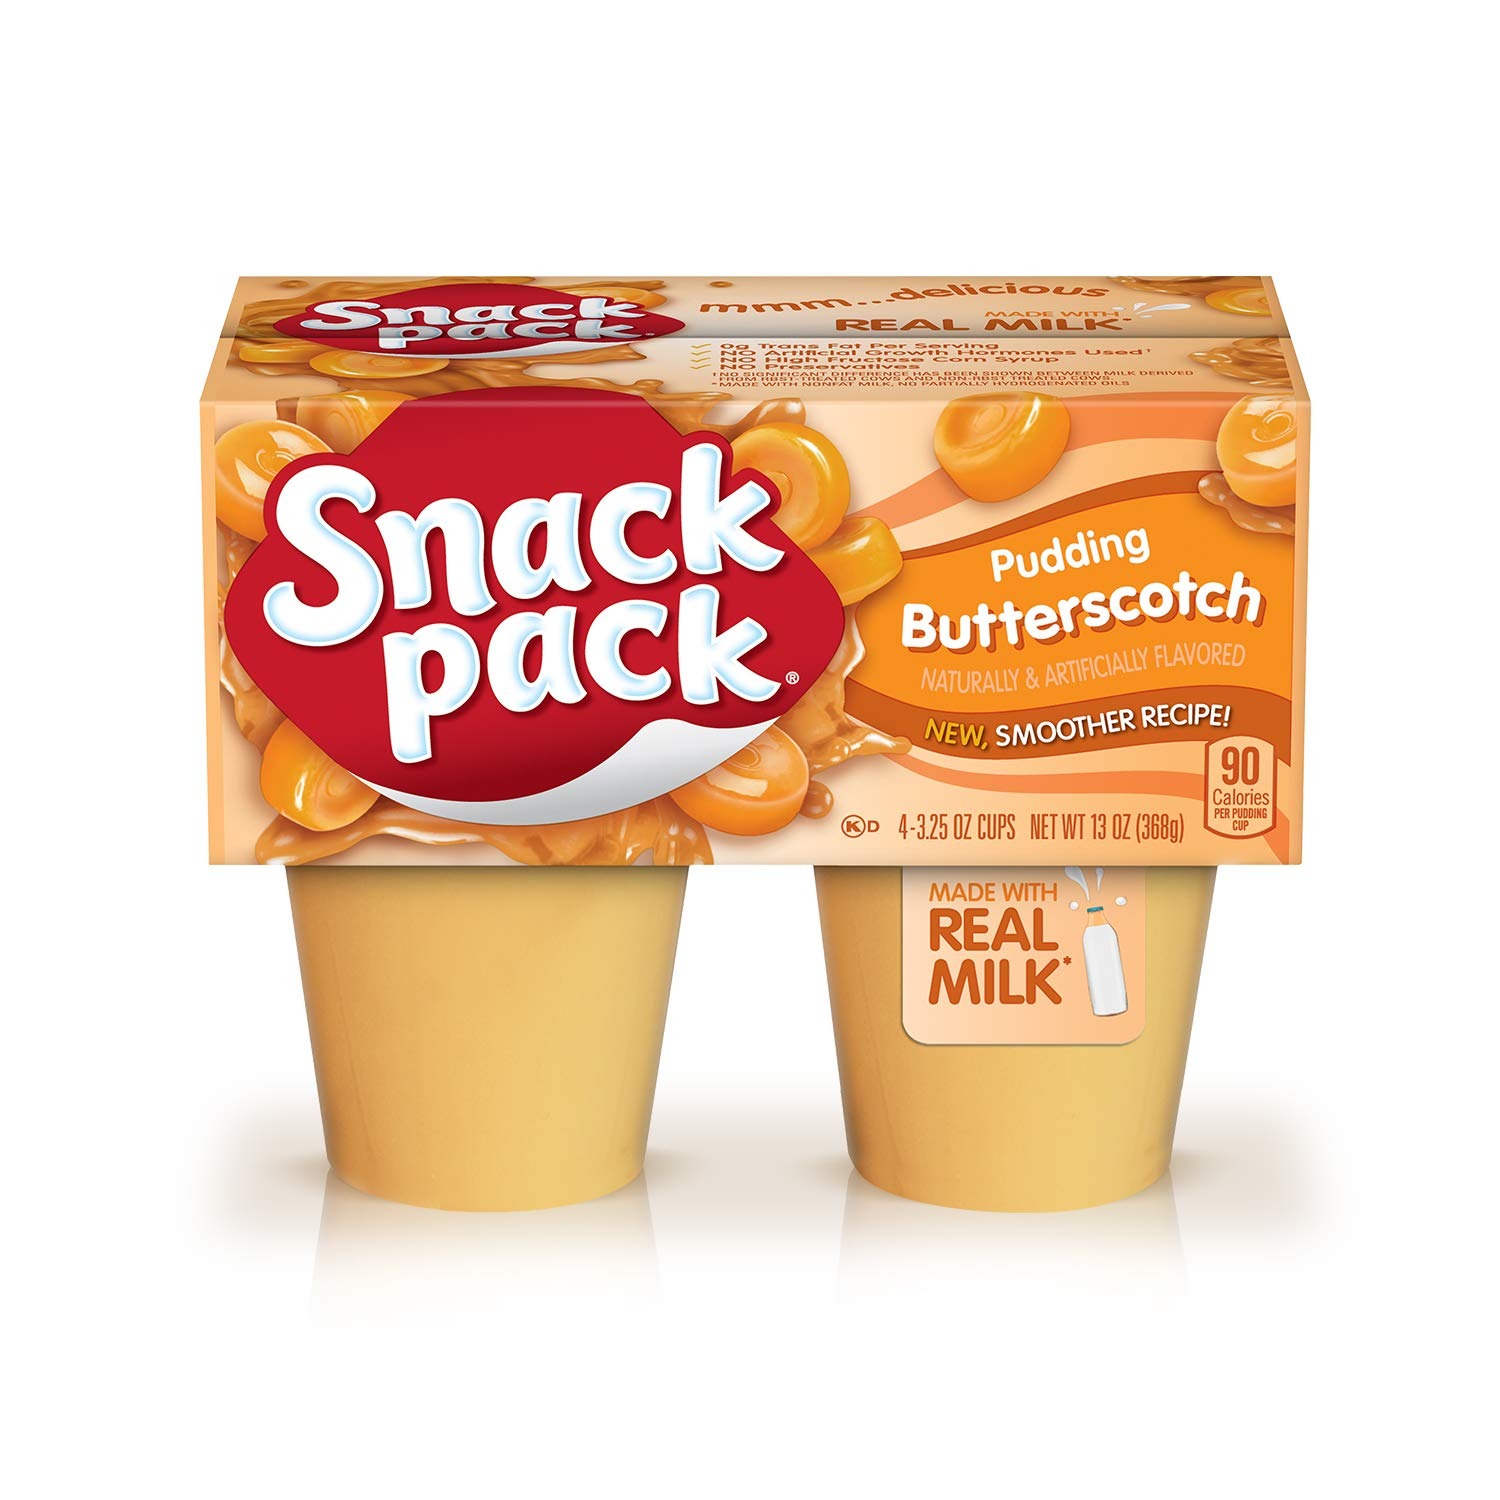
Item Name: Snack Pack Butterscotch Pudding Cups, 4 Count, 12 Pack
Bullet Point 1: Enjoy a delicious snack anytime on-the-go with Snack Pack Butterscotch Pudding Cups
Bullet Point 2: The flavor of this butterscotch pudding dessert is where sweet and creamy meets delicious
Bullet Point 3: Butterscotch Snack Pack pudding is made with real milk and contains no high-fructose corn syrup
Bullet Point 4: Perfect for an after-lunch or after-dinner treat that your kids will love
Bullet Point 5: Snack Pack Butterscotch Pudding Cups have 90 calories with no preservatives and zero grams trans fat per 3.25 oz serving. Contains 12 packs of 4 pudding cups, 48 total . No artificial growth hormones used.* (*No significant difference has been shown between milk derived from rBST-treated cows and non-rBST treated cows.)
Bullet Point 6: As much calcium as an 8 ounce glass of milk
Bullet Point 7: Great addition to every kids lunch
Bullet Point 8: No preservatives and gluten free
Bullet Point 9: No high fructose corn syrup
Bullet Point 10: No refrigeration needed
Value: 156.0
Unit: Ounce

Price: 1.405